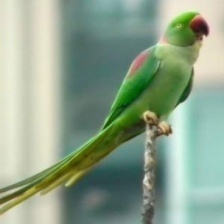
Species: ALEXANDRINE PARAKEET
Scientific name: PSITTACULA EUPATRIA